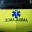
Label: ambulance